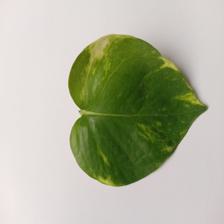
Label: Healthy